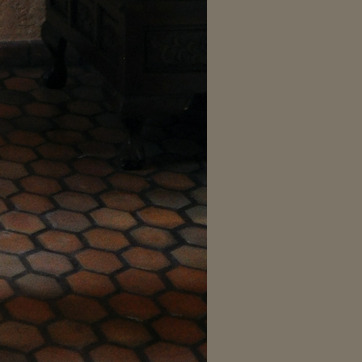
Material: tile